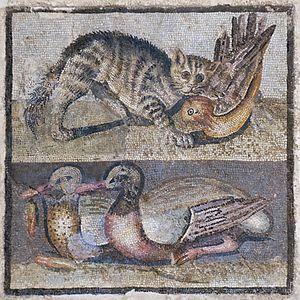
Emblème d'une mosaïque de sol représentant un chat et deux canards. Opus vermiculatum, œuvre romaine de la fin de l'époque républicaine, premier quartier du Ier siècle av. J.-C.
L'european shorthair, également appelé européen ou celtic shorthair, est une race de chat originaire d'Europe, représentant anobli des chats communs d'Europe. Ce rôle était détenu depuis le début du XXᵉ siècle par le british shorthair, bien qu'il soit plus trapu que la plupart des chats communs européens, jusqu'en 1983 où l'european shorthair est reconnu par la Fédération internationale féline.
Le palais Massimo des Thermes est un palais du XIXᵉ siècle, situé à Rome, dans le quartier de Castro Pretorio, sur la Piazza dei Cinquecento, près de la gare Termini. Il doit son nom à la famille Massimo, qui en fut propriétaire, et aux thermes de Dioclétien, dont il est voisin.